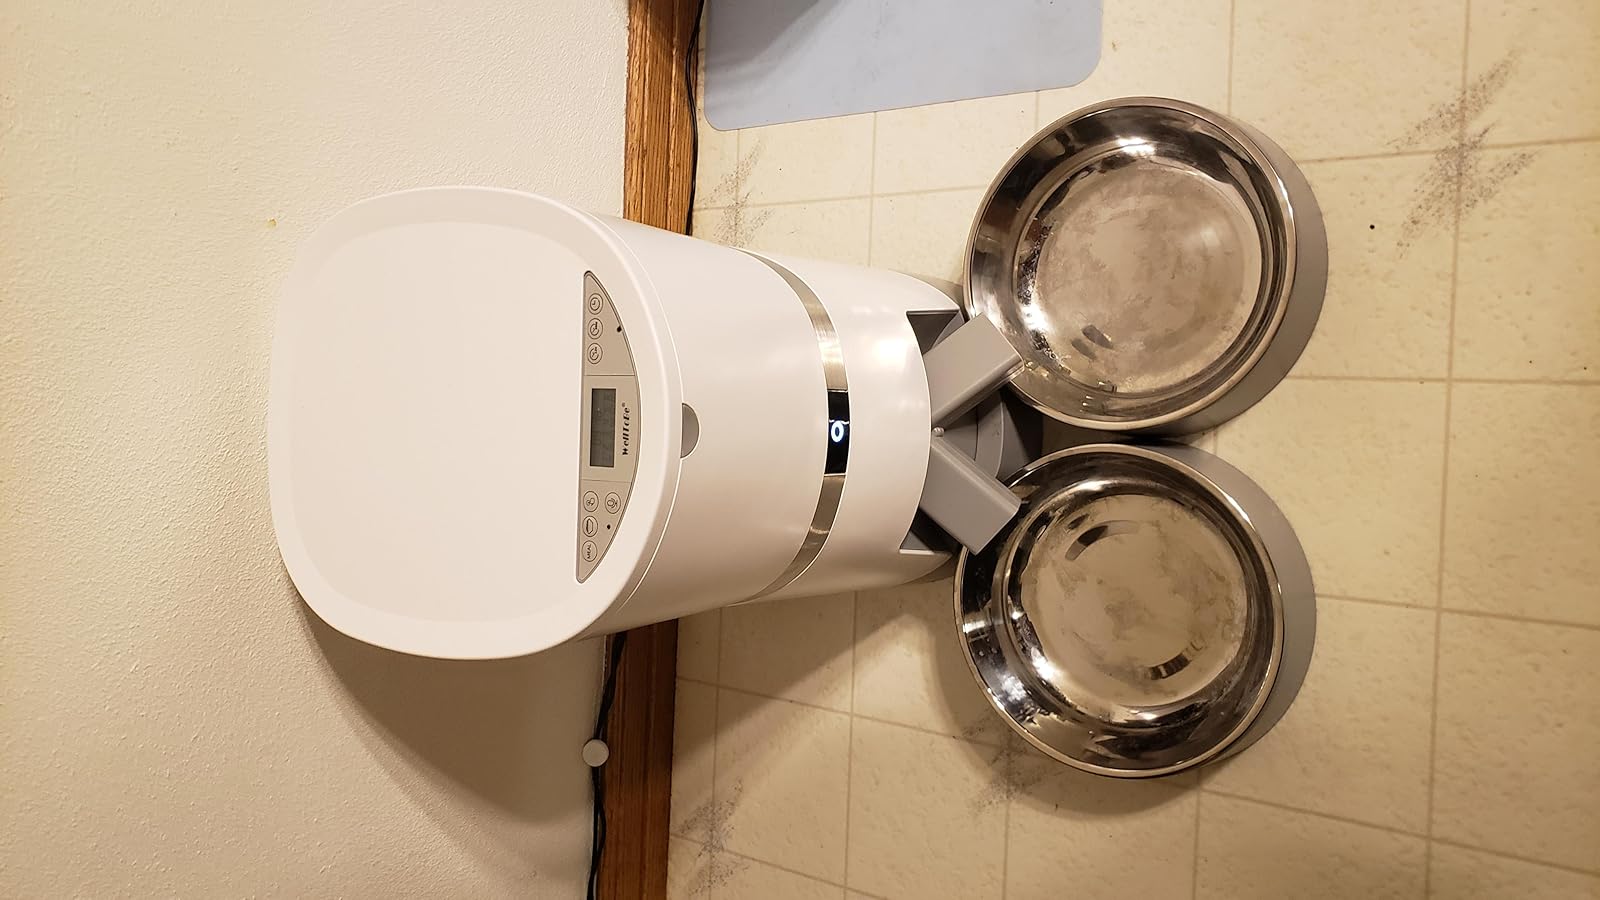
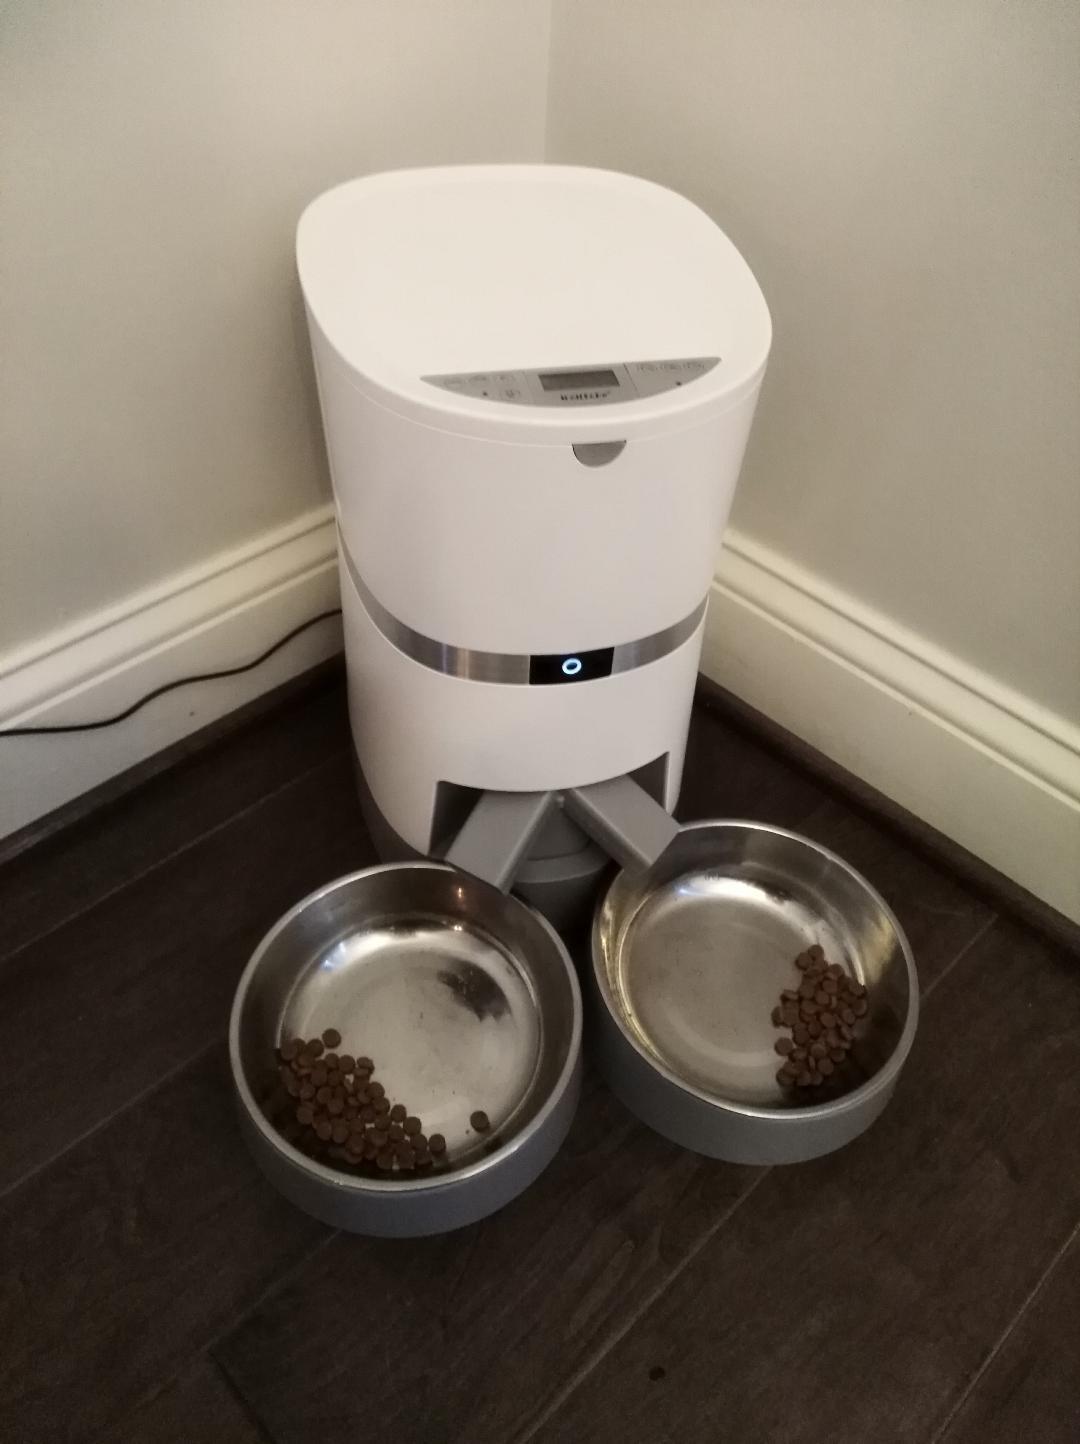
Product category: items_feeder
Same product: yes